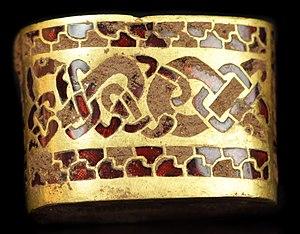
Le trésor du Staffordshire est le plus important trésor d'or anglo-saxon découvert à ce jour. Découvert dans un champ du Staffordshire, il comprend environ 5 kg d'or et 1,3 kg d'argent. Le dépôt se compose de plus de 1 500 objets, presque tous à caractère guerrier. Une première estimation date ces artefacts des VIIᵉ et VIIIᵉ siècle, à l'époque du royaume de Mercie. Les experts s'interrogent sur la raison d'être d'un tel dépôt, et s'il est d'origine chrétienne ou païenne.